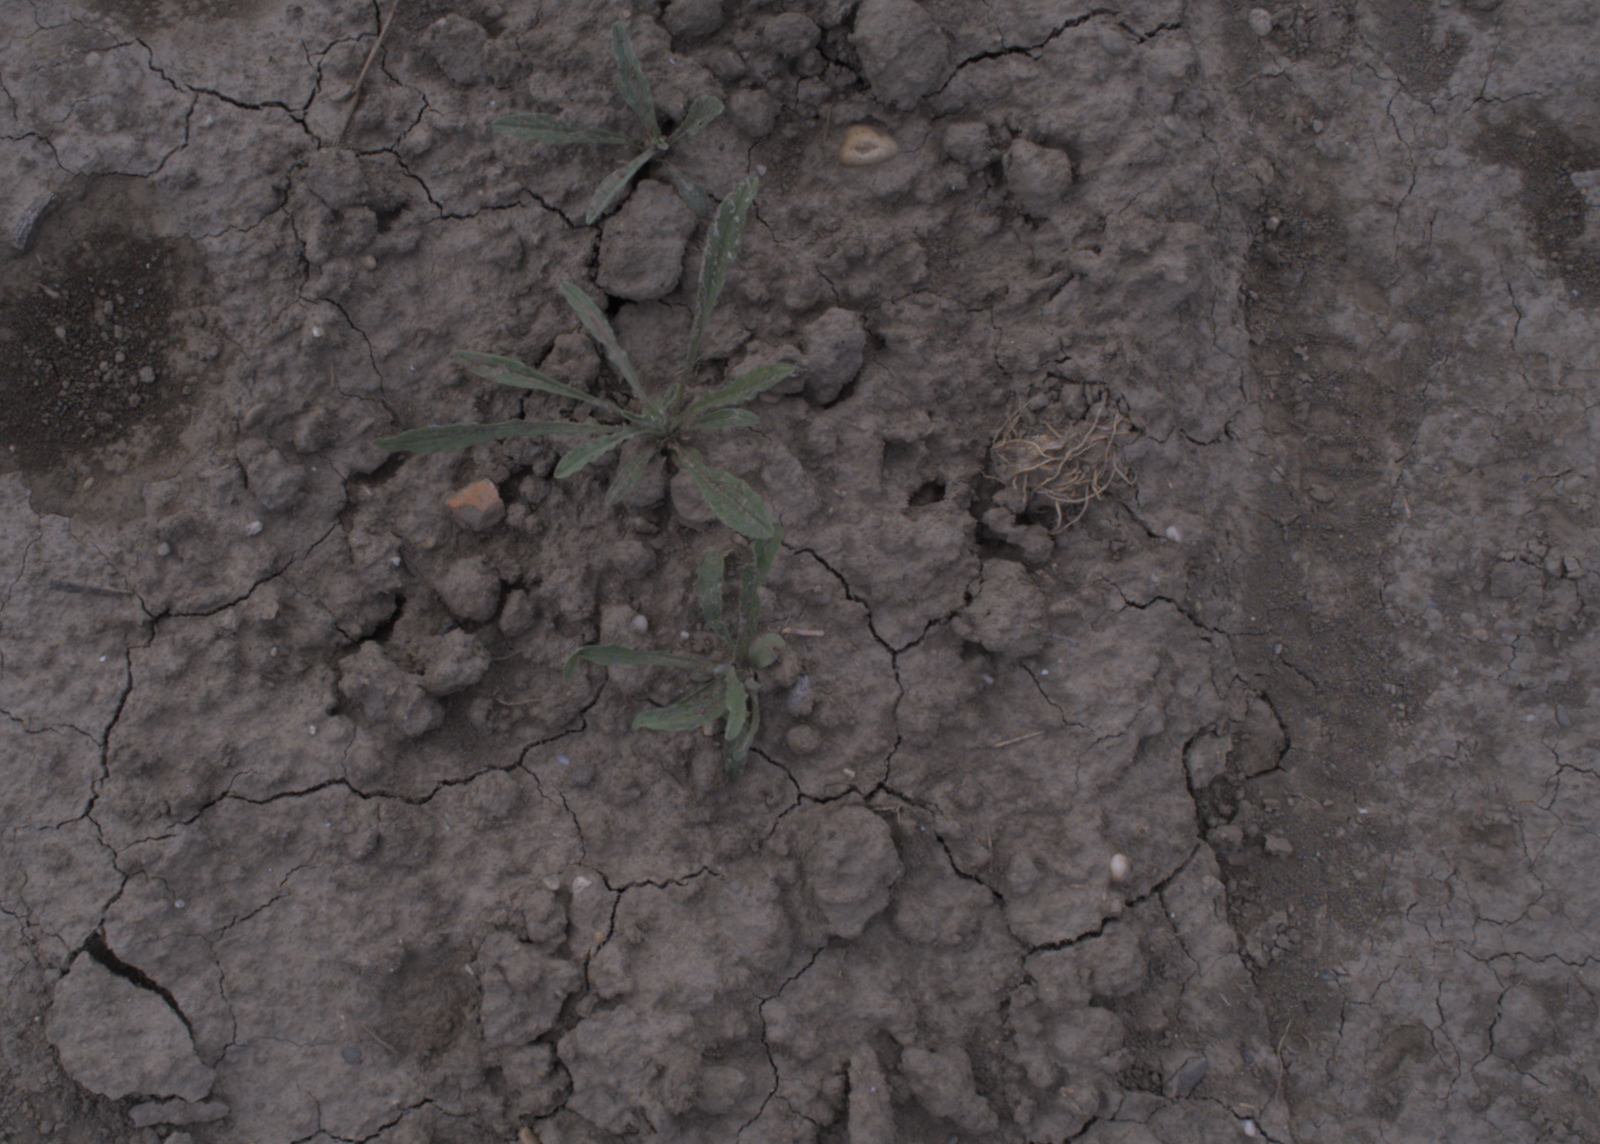
Capture date: 24.08.2020 13:35:58
Weather: mixed
Wind: medium
Seeding date: 21.07.2020
Plant canopy height (mm): 910